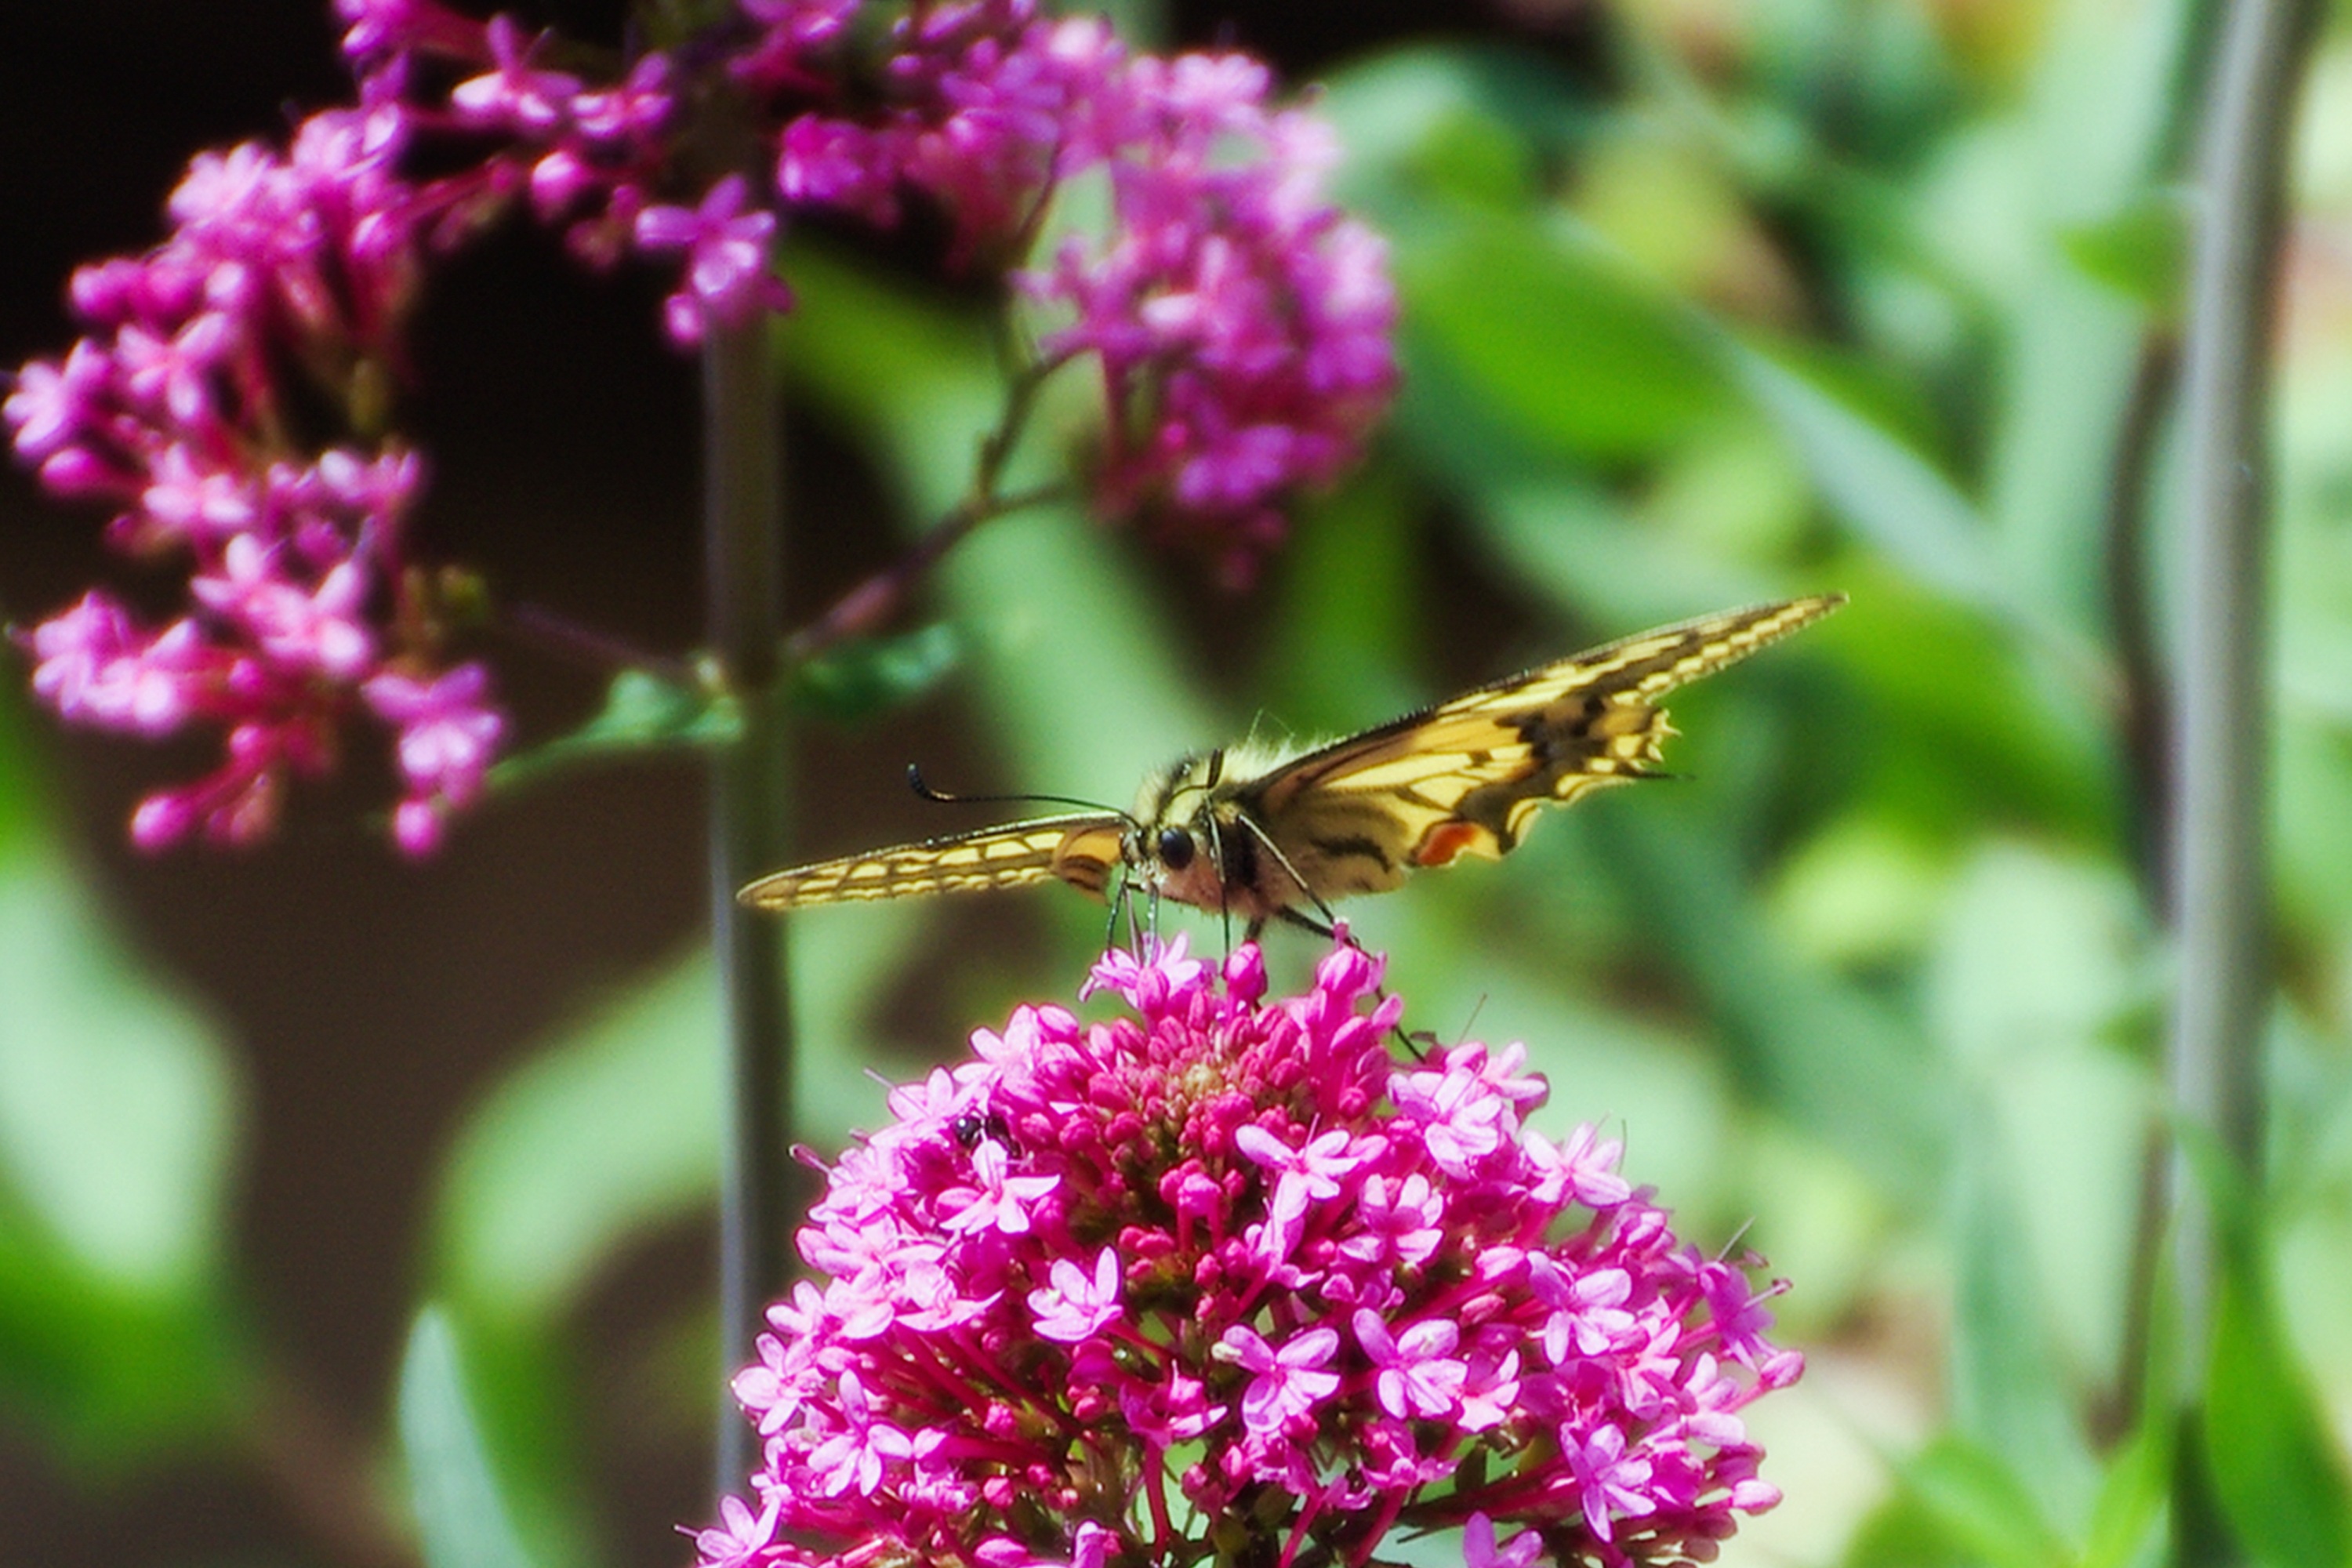
nature, branch, blossom, plant, meadow, flower, insect, botany, moth, butterfly, flora, fauna, invertebrate, wildflower, flowers, colors, shrub, bee, insects, butterflies, nectar, macro photography, honey bee, buddleja, pollinator, membrane winged insect, moths and butterflies